Toyota Tundra

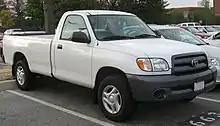
2003-2006 Toyota Tundra regular cab

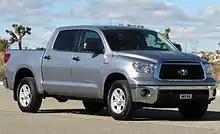
2012 Tundra CrewMax

The grille was updated in 2002 (for the 2003 model year), along with a new Stepside bed available on Access Cab models. The Tundra Double Cab, also added to the lineup in late 2003 for the 2004 model year, was a crew cab with four rear-opening doors, with many interior and exterior details brought over from the Toyota Sequoia. Its bed was nearly longer than the competing Nissan Titan or Ford F-150. It is also longer, taller, and wider than the Regular and Access Cab versions, with a longer wheelbase. The Double Cab was only available with the V8 engine, and carried chassis codes UCK31/41, depending on whether it was equipped with four-wheel drive.